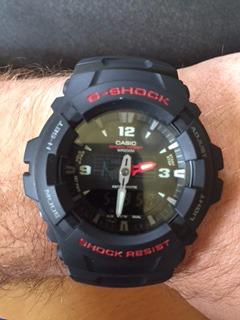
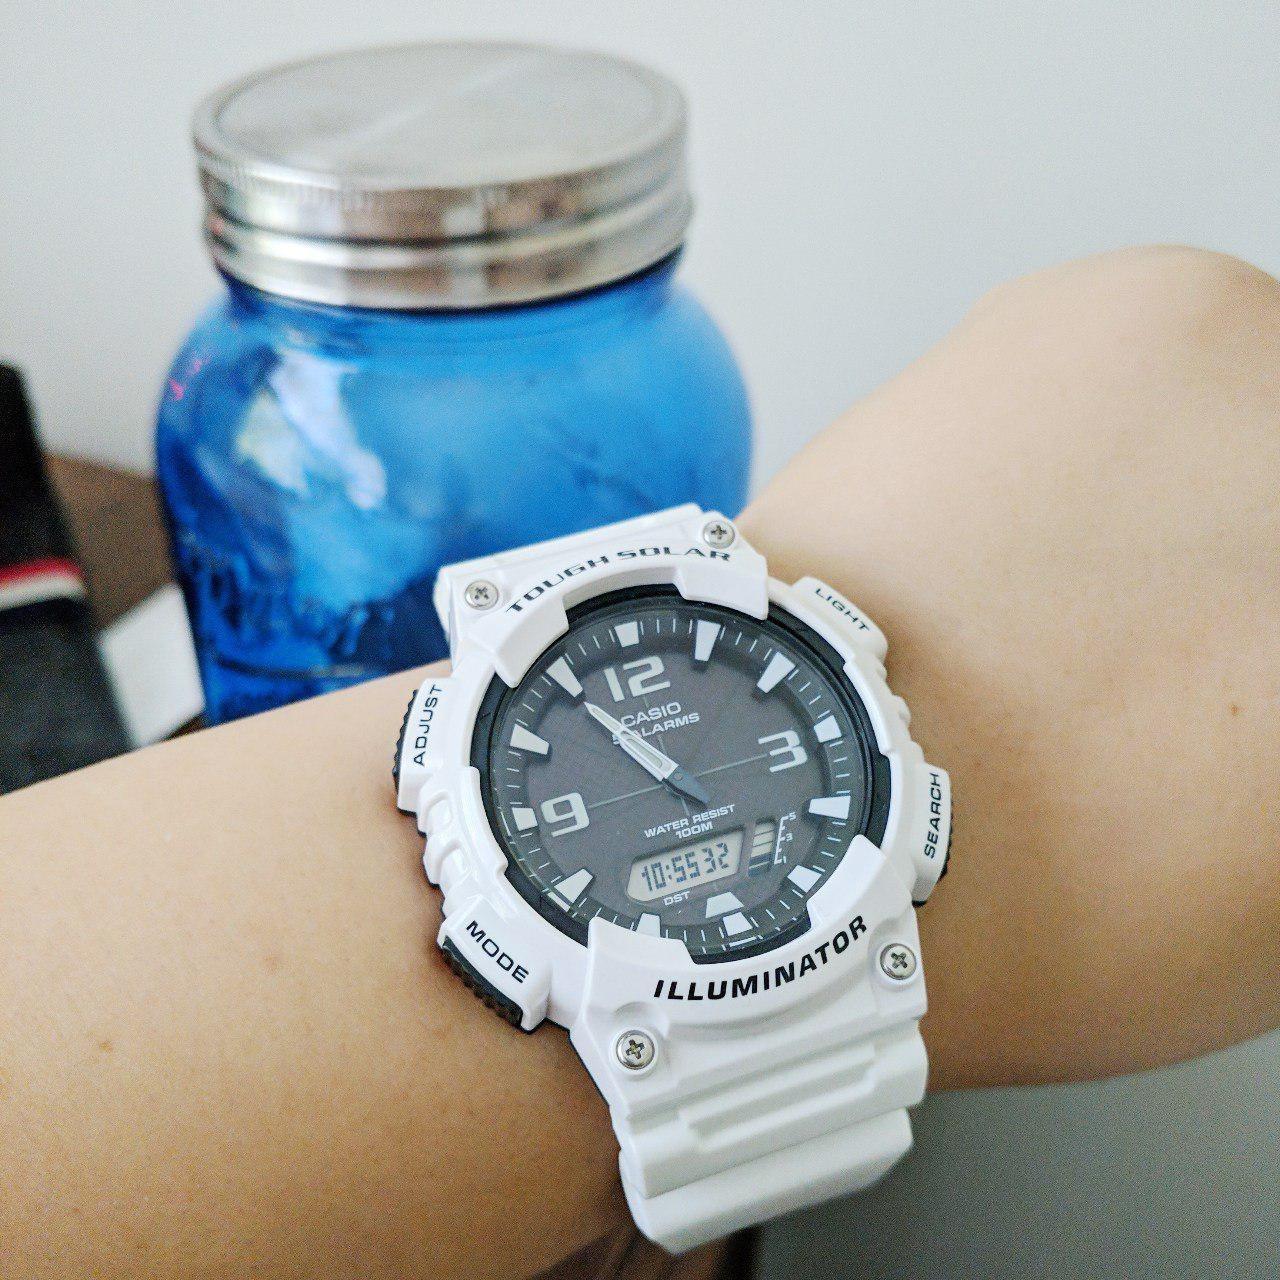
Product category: accessories_watch
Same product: no